Aeropolis 2001

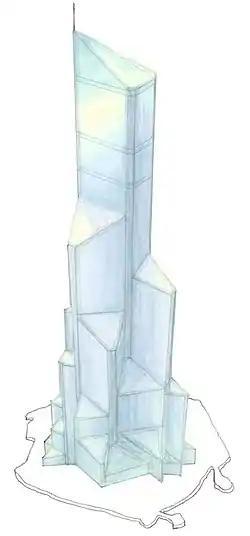
Drawing of Aeropolis 2001

The Aeropolis 2001 is a proposed 500-story high-rise building over Tokyo Bay in Japan, envisioned by Obayashi Corporation. With a height of , the mammoth structure would have been approximately five times as tall as the former World Trade Center in New York City.